Rithā'

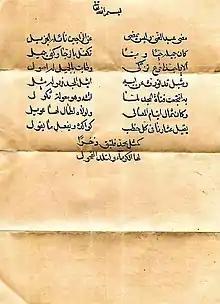
Rithā written in Arabic, 1863

Rithā’ is a genre of Arabic poetry corresponding to elegy or lament. Along with elegy proper ("marthiyah", plural "marāthī"), "rithā’" may also contain "taḥrīḍ" (incitement to vengeance).